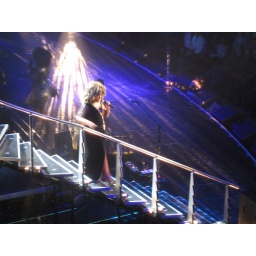
Returning after intermission in a long black dress